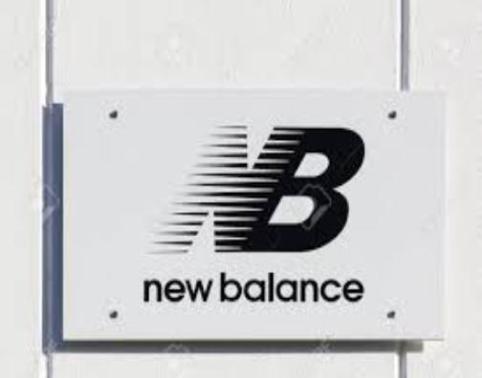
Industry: Clothes